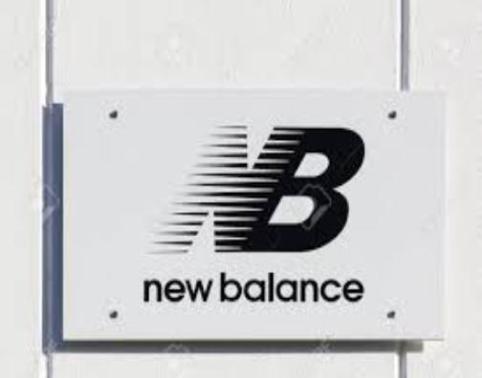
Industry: Clothes